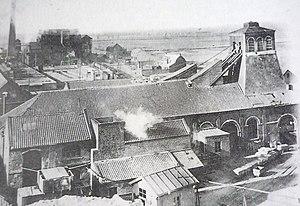
La Fosse n° 1 dite Saint Roch de la Compagnie des mines d'Azincourt était un charbonnage constitué d'un seul puits situé à Monchecourt, Nord, Nord-Pas-de-Calais, France.
La Compagnie des mines d'Azincourt est compagnie minière qui a exploité la houille à l'aide de plusieurs fosses établies à partir de 1840 sur les territoires d'Aniche et d'Abscon, puis à Monchecourt et Erchin, dans le bassin minier du Nord-Pas-de-Calais.
La fosse nᵒ 1 - 3 de la Compagnie des mines d'Azincourt est un ancien charbonnage du Bassin minier du Nord-Pas-de-Calais, situé à Monchecourt. La fosse Saint-Roch est commencée en 1858, à plusieurs kilomètres de trois autres fosses exploitées par la compagnie : Saint-Édouard, Sainte-Marie et Saint-Auguste. L'effondrement du puits Saint-Auguste en 1876, puis celui de la fosse Saint-Édouard six ans plus tard fait que la fosse Saint-Roch est la seule active de la compagnie en 1882. Une fosse nᵒ 2 pour l'aérage et la remonte des terres est ajoutée sur un autre carreau à Erchin en 1888. Des corons sont construits. Le puits de la fosse nᵒ 3 est commencé en 1908 au sud de la fosse nᵒ 1 et commence à produire en 1911. Cette dernière assure alors l'aérage. Des cités sont construites, ainsi qu'une église et une école. La fosse ferme en 1936, à la suite de la faillite de la compagnie, et les puits sont comblés. Bien après la fermeture de la fosse, les deux terrils coniques nᵒˢ 222 et 227 sont exploités. La cokerie a également survécu à la fosse.
L'histoire du bassin minier du Nord-Pas-de-Calais retrace en détail tous les faits historiques de l'exploitation de ce bassin minier, exploité intensivement pour la houille présente dans son sous-sol de la fin du XVIIᵉ siècle jusqu'à la fin du XXᵉ siècle.